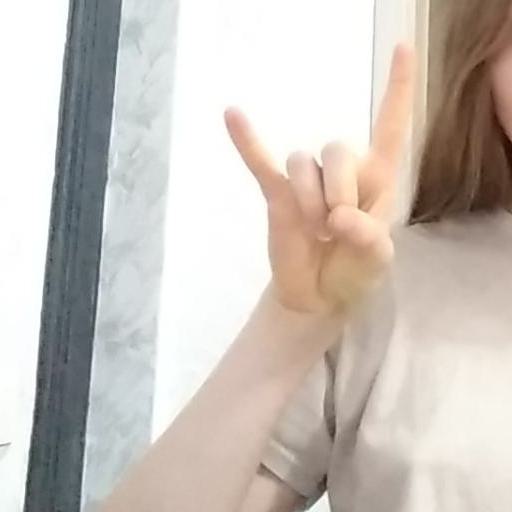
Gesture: rock